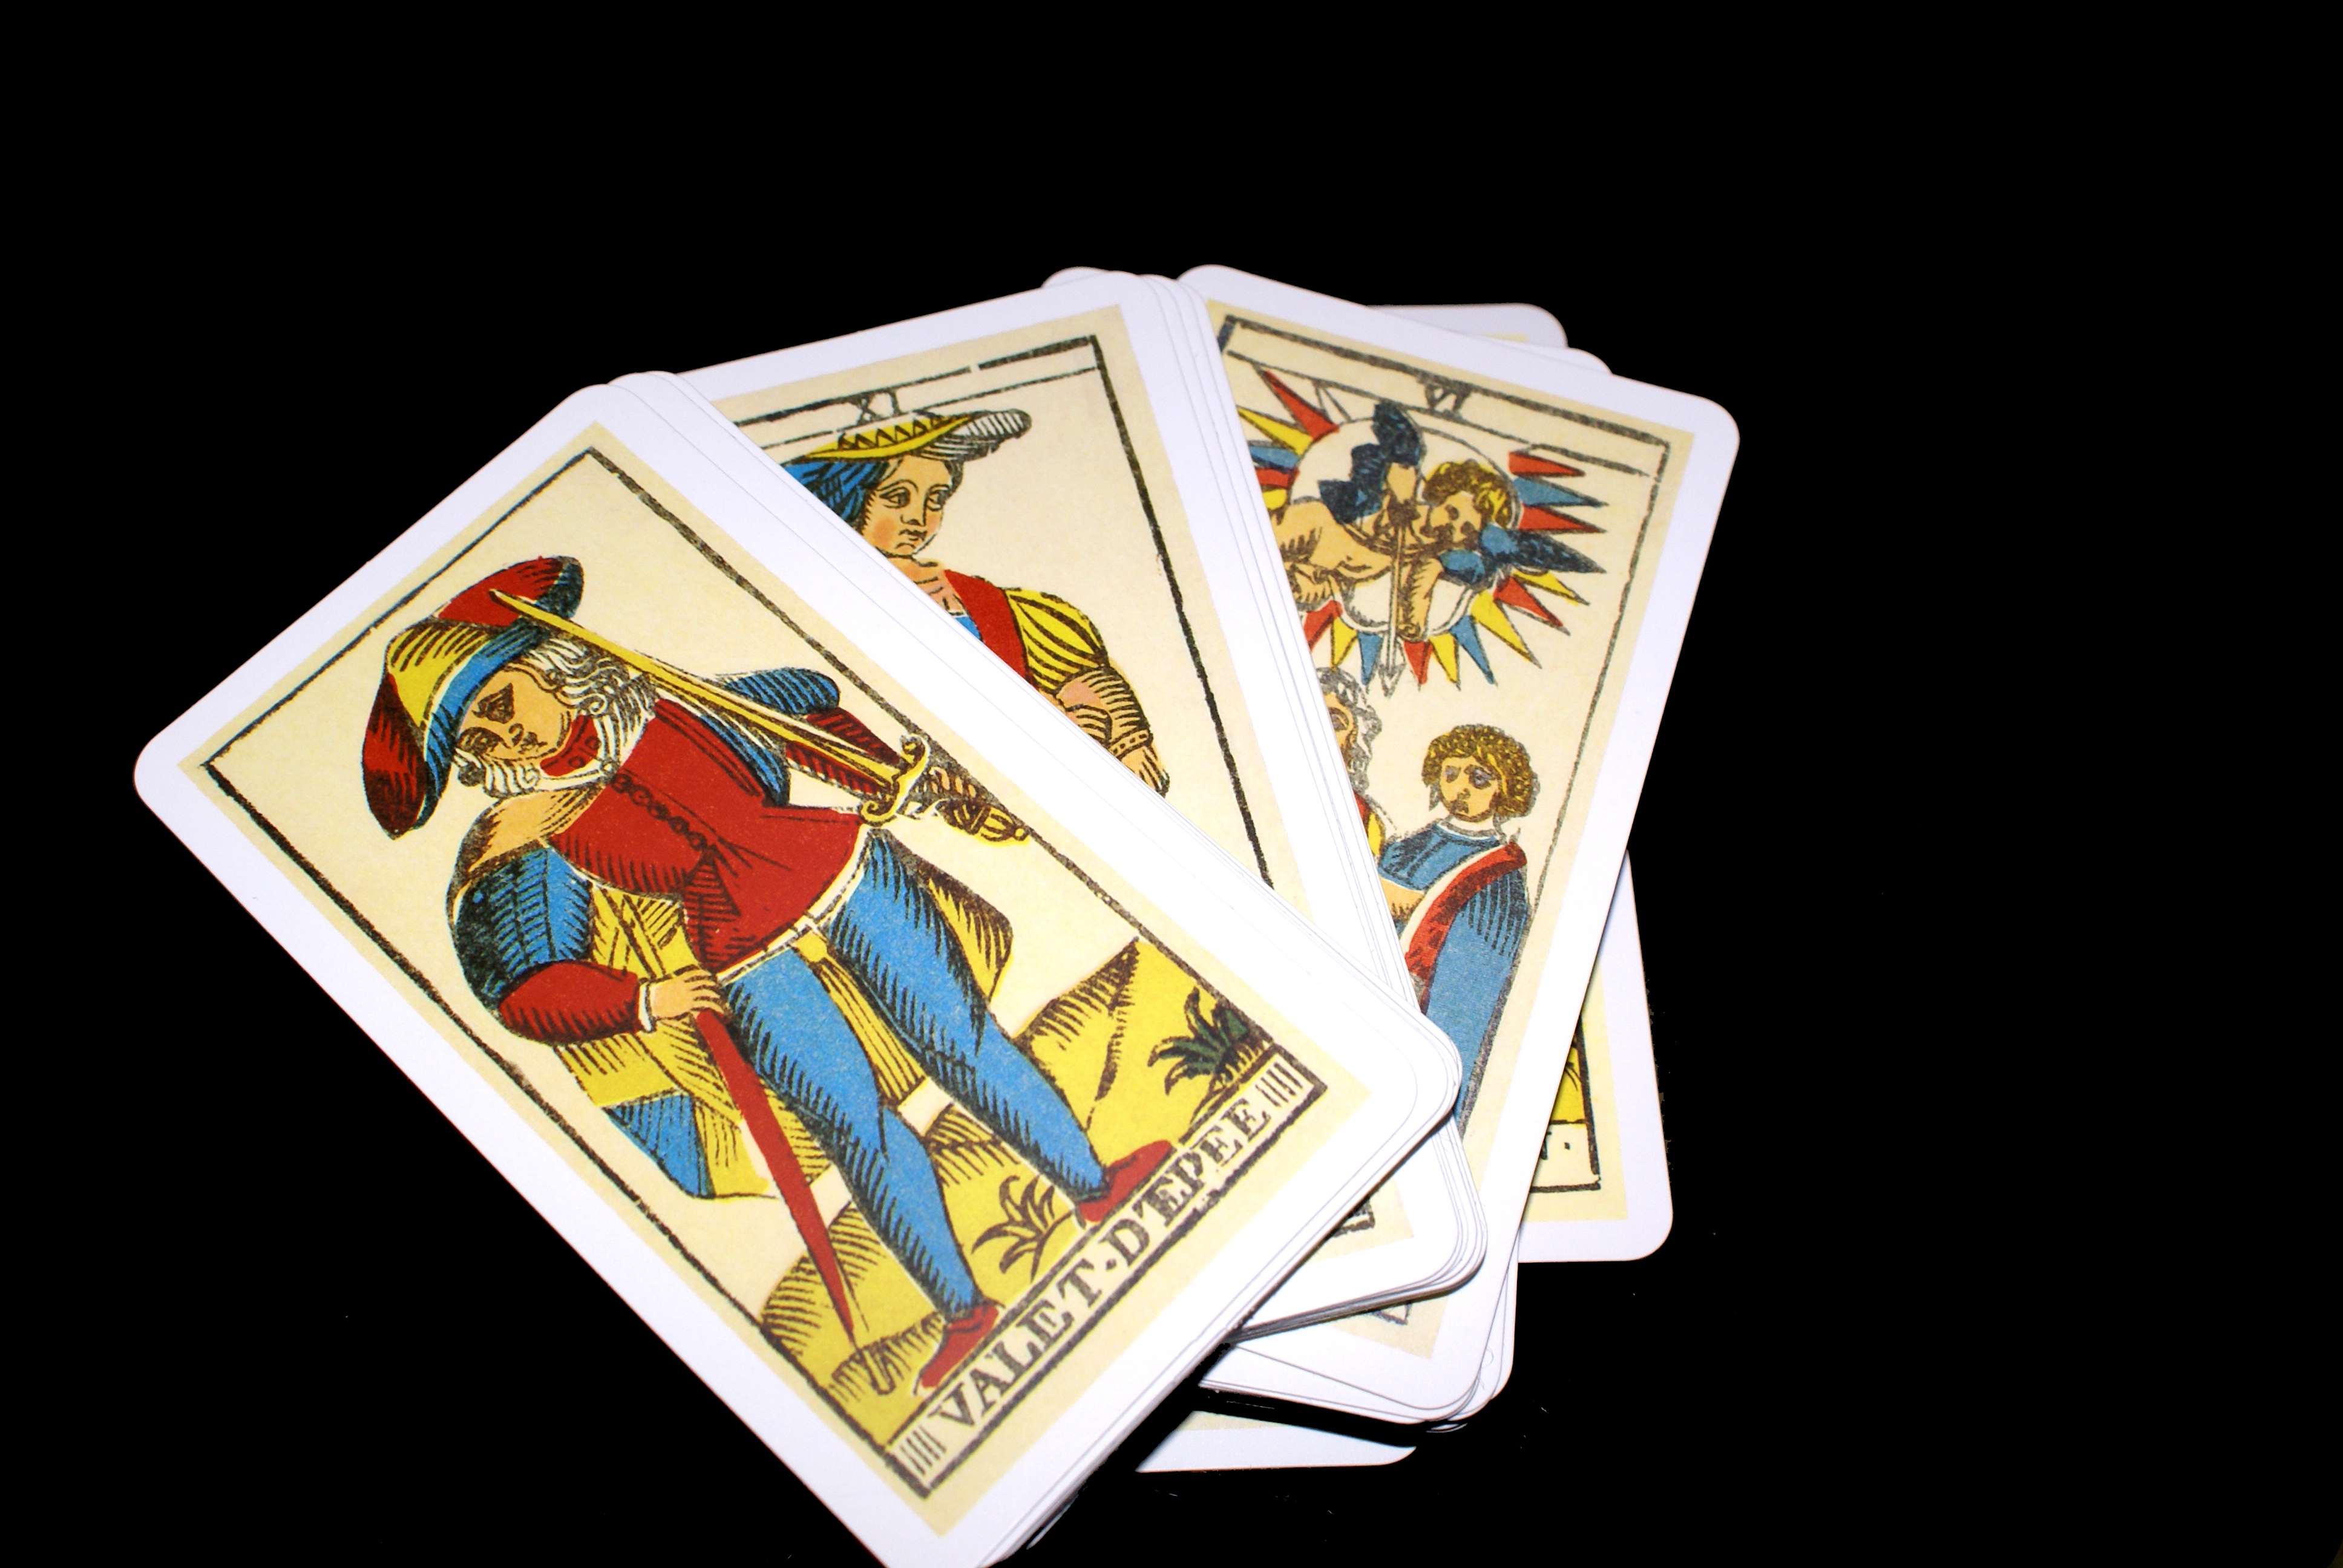
illustration, games, card game, tarot, clairvoyance, tarot cards